Tiefwerder

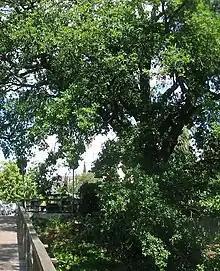
Natural monument English oak at the end of the village street

Fifteen colonist houses on Dorfstraße have been preserved and are listed as part of the entire ensemble known as "Kolonistensiedlung Tiefwerder" (settlement and village complex). A pedunculate oak "(Quercus robur)" located at the end of Dorfstraße, on the embankment of Kleiner Jürgengraben, has been designated as a natural monument. This approximately 200-year-old tree stands at a height of 15 to 20 meters, boasts a crown diameter of about 20 meters, and possesses a trunk circumference ranging from 2.50 to 3 meters.